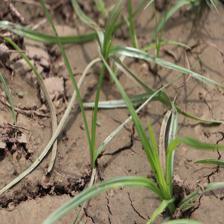
Label: Grass